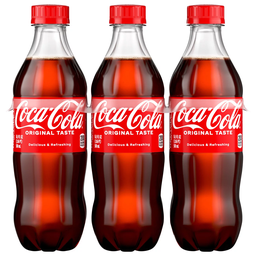
Label: bottles